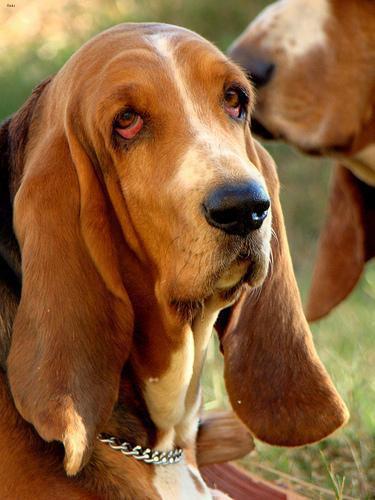
basset hound